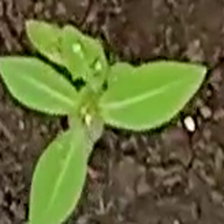
Weed species: Moti_dudhi(Euphorbia_geneculata_L)